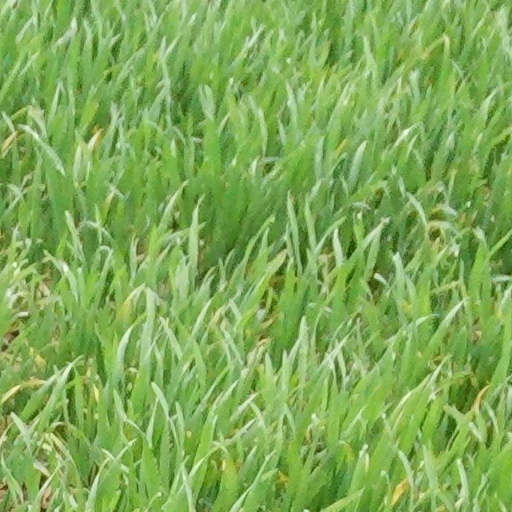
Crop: wheat